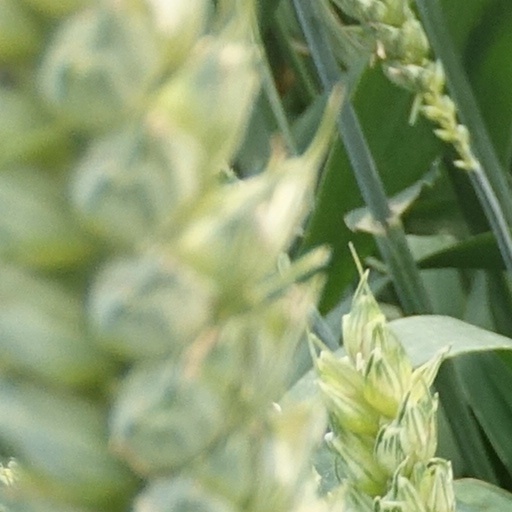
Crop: wheat